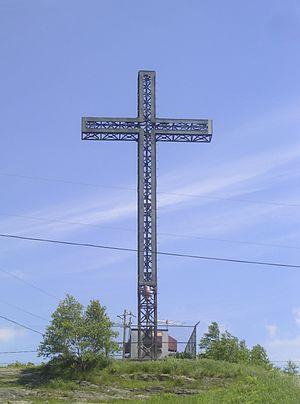
Photo de la Croix sur le mont Arthabaska. J'ai prise cette photo moi-même avec mon appareil photo. Alors Libre de droit. J'autorise que l'on publie cette photo.